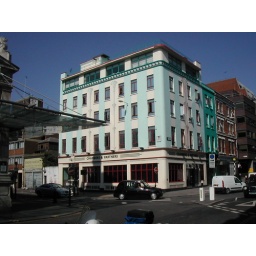
A fantastic pink and blue &amp;quot;ice cream&amp;quot; building in the heart of London, opposite the meat market. Chambers and Partners offices.